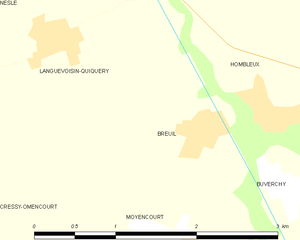
Carte des communes françaises Breuil